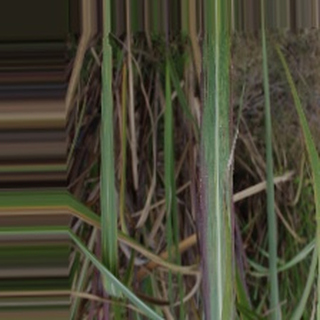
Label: sugarcane_bacterial_blight